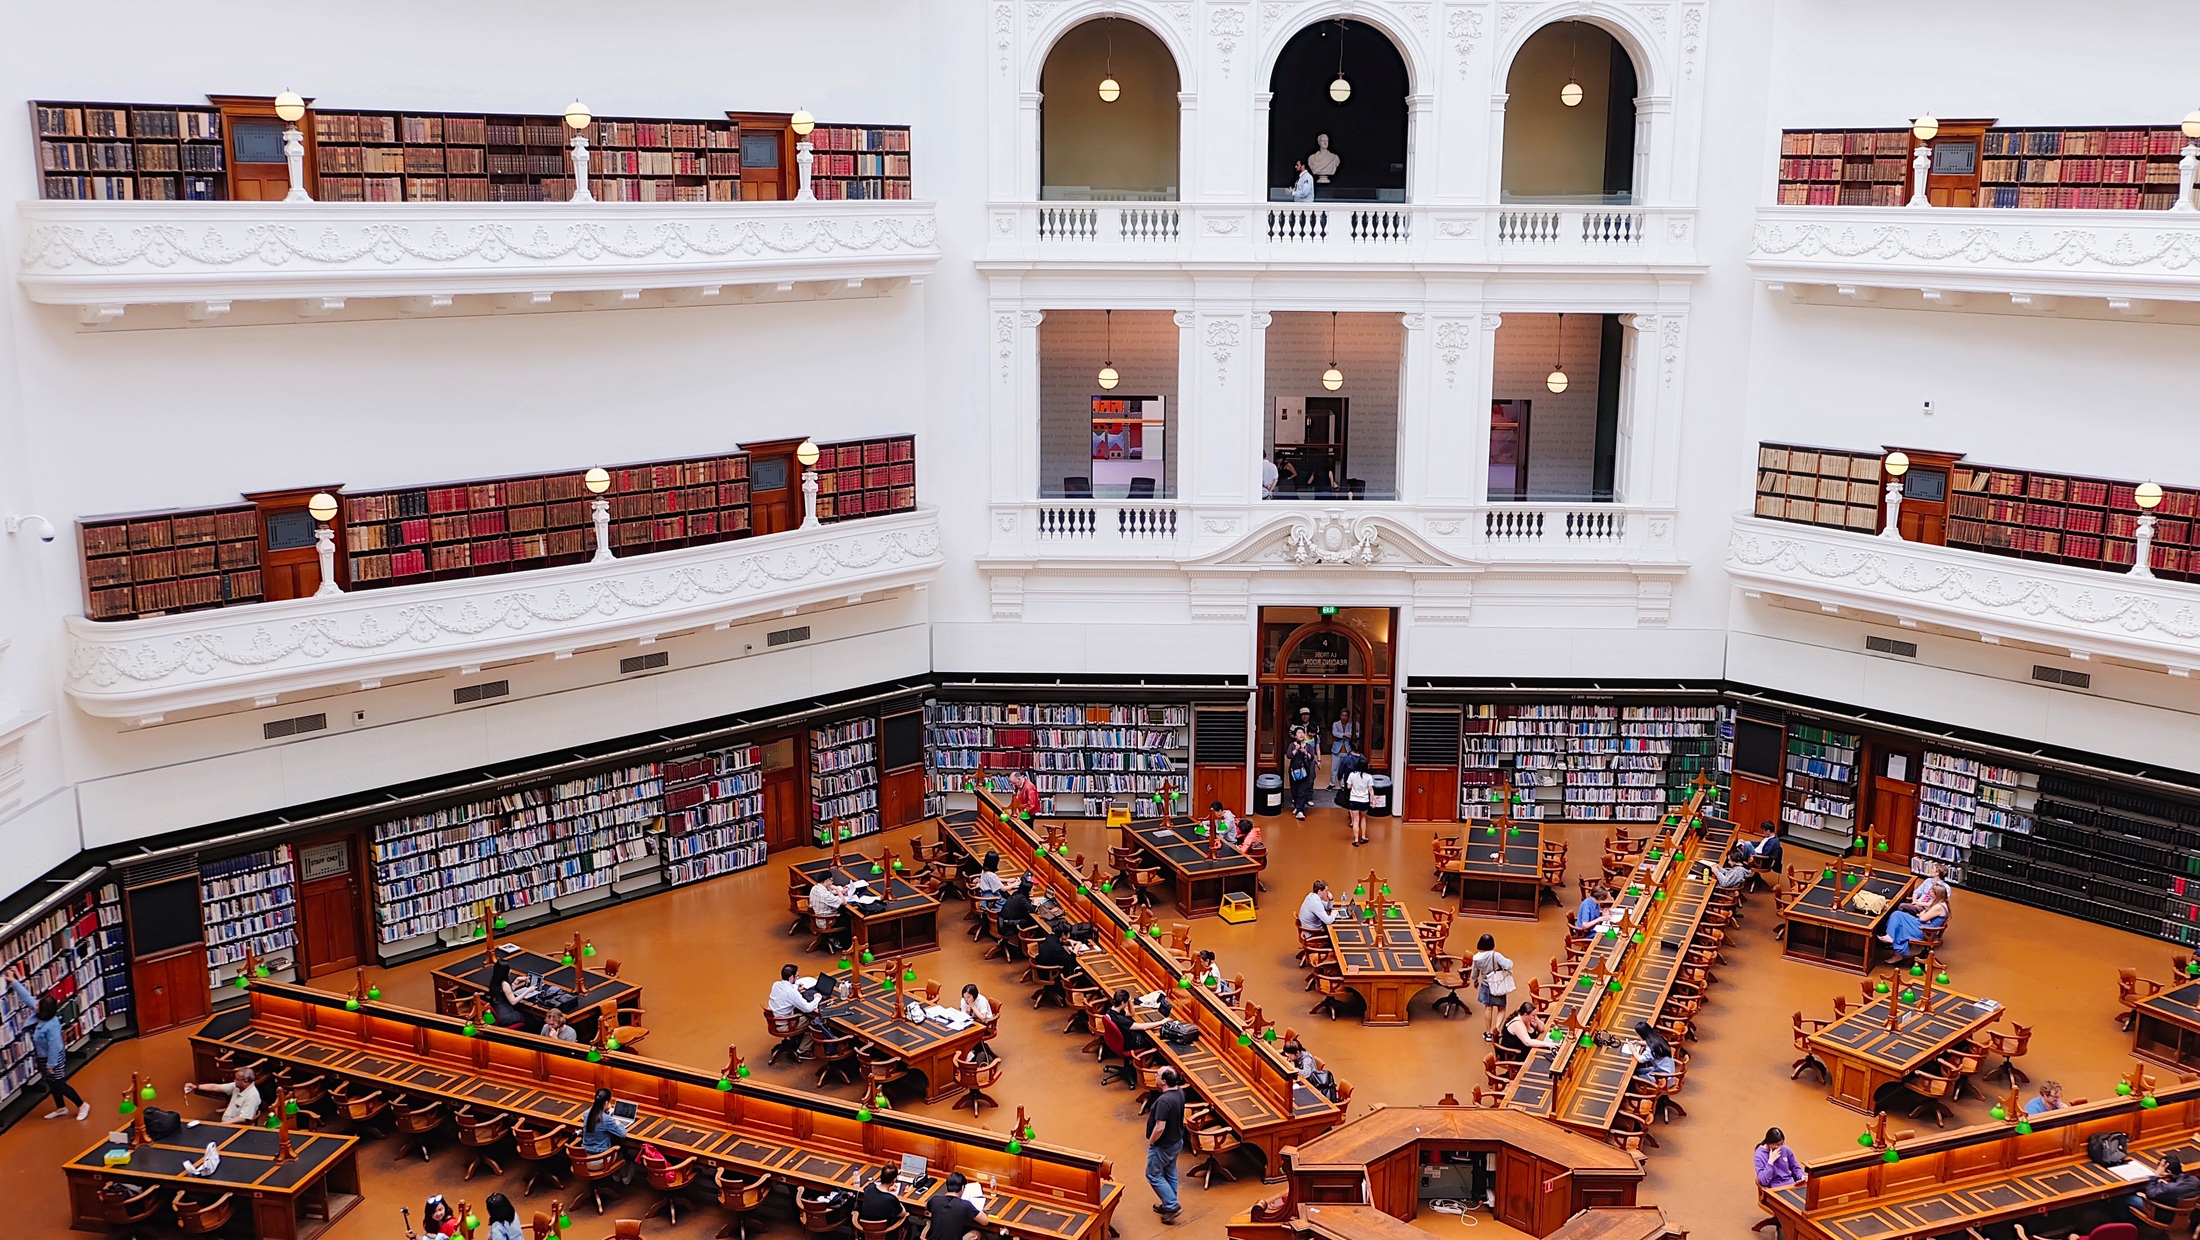
architecture, people, interior, building, reading, panorama, landmark, historic, toy, australia, inside, indoors, books, lego, tables, melbourne, floors, desks, state library of victoria